Hythe Pier, Railway and Ferry

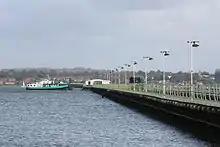
Hythe Pier from the Hythe shore

Hythe Pier stretches from the centre of Hythe to the deep water channel of Southampton Water, making it the 7th-longest pier in the UK. It is approximately wide, and carries a pedestrian walkway and cycleway on its northern side and the Hythe Pier Railway on its southern side. During normal high tides the pier is above the surface of the water.